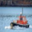
Label: ship